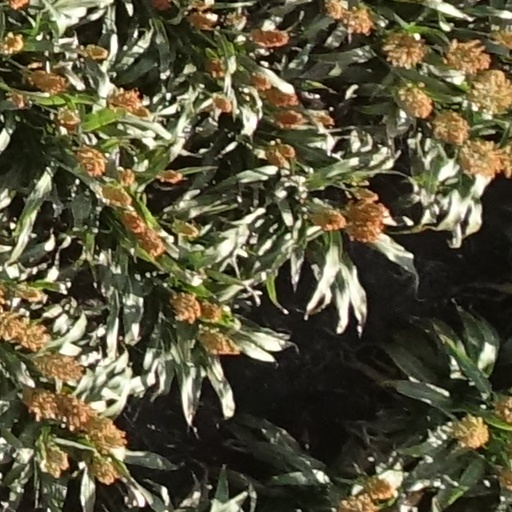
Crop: sorghum